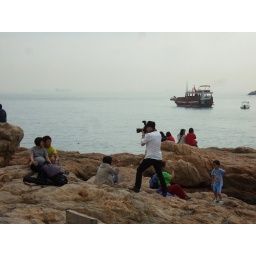
Families on the rocks near Stanely. Not shown is the giant sign nearby that read, &lt;i&gt;STAY OFF THE ROCKS&lt;/i&gt;.